List of members of the 6th National Assembly of Pakistan

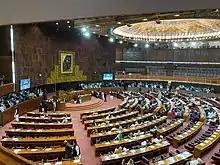

The 6th National Assembly of Pakistan was formed after 1977 General elections. There were 216 Members of National Assembly including 10 seats from Women and 6 reserved for Non-Muslims. Due to political unrest in the country after elections, Martial Law was imposed Just 4 months after elections.